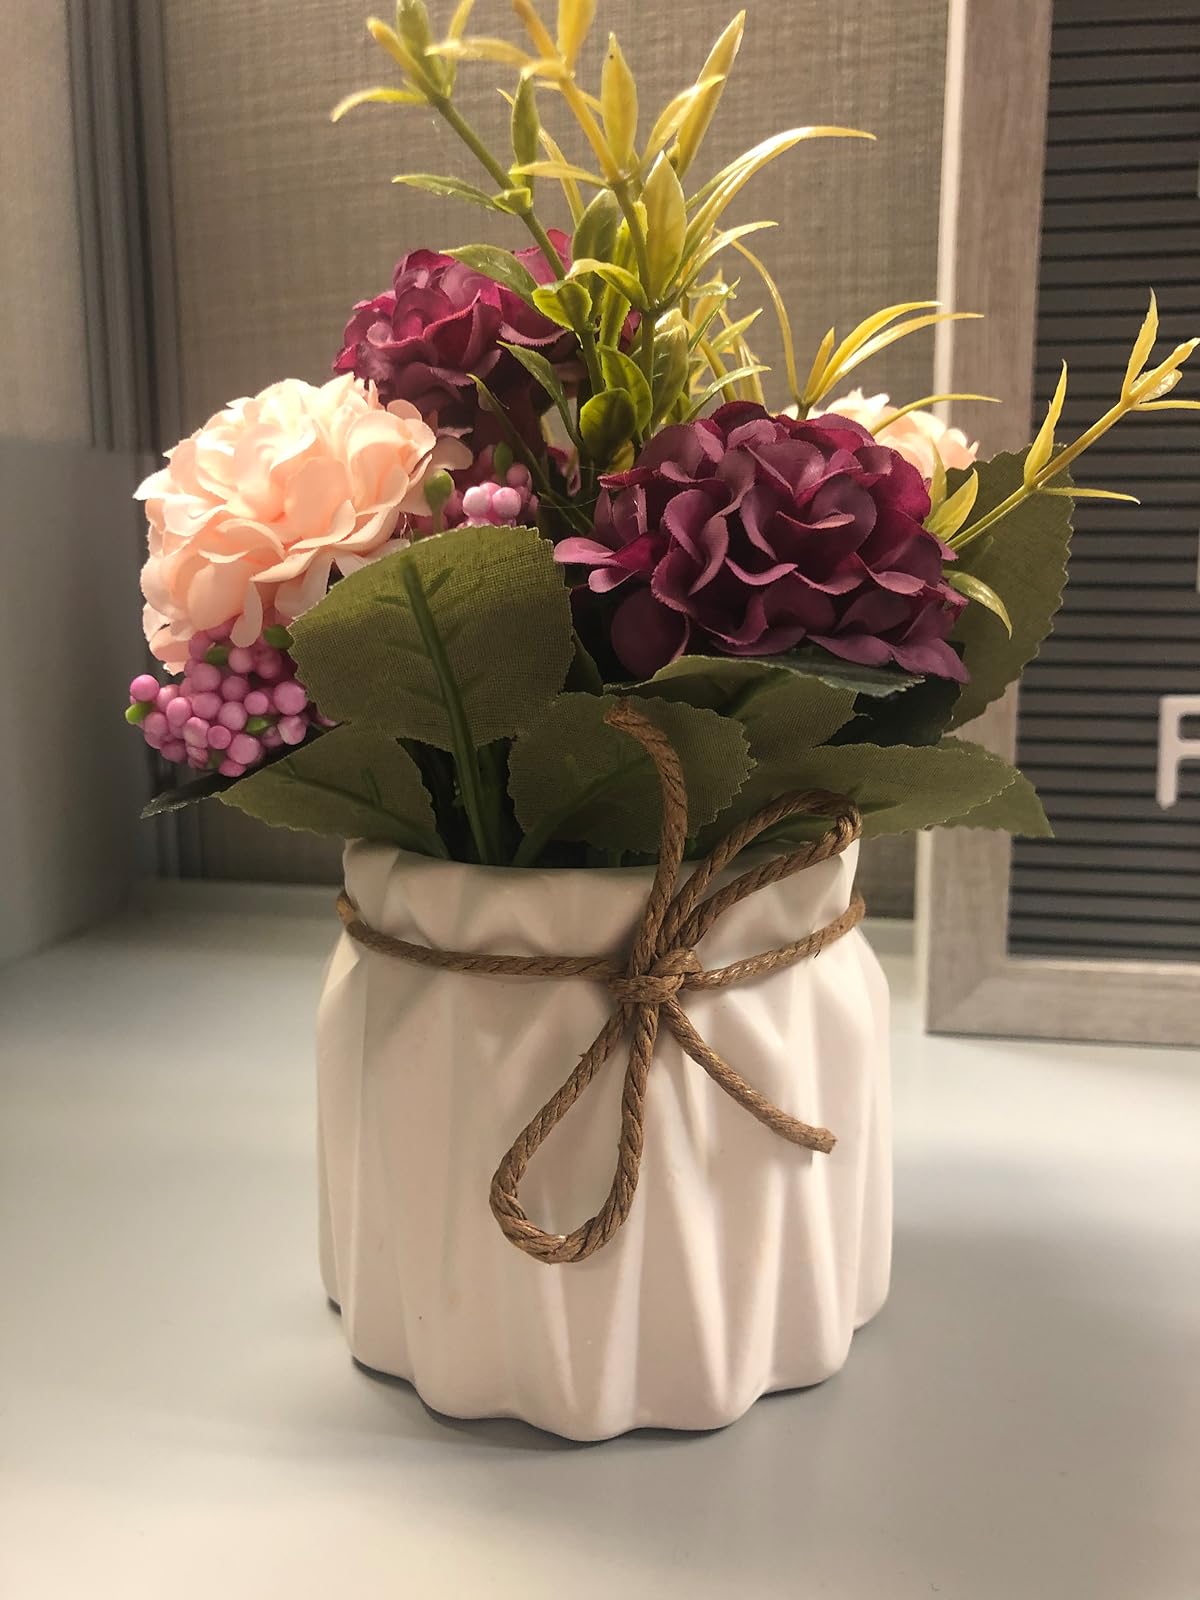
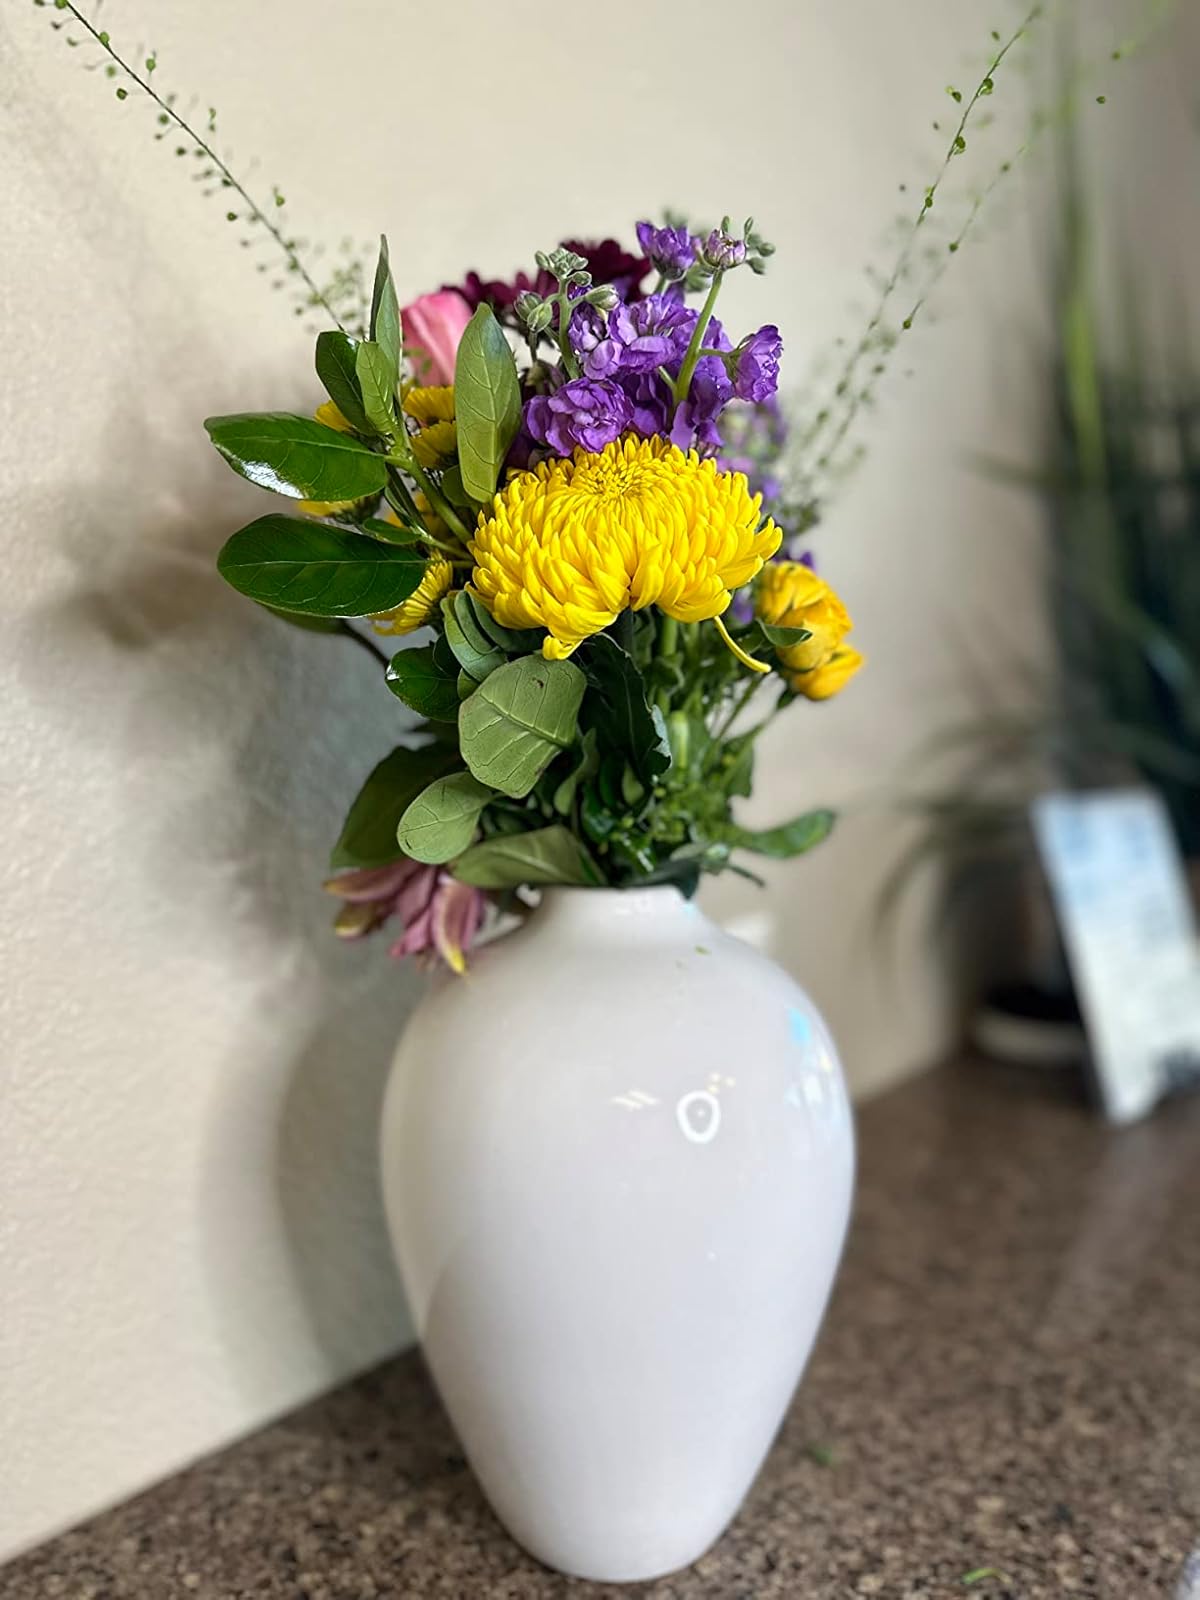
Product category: vase
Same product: no